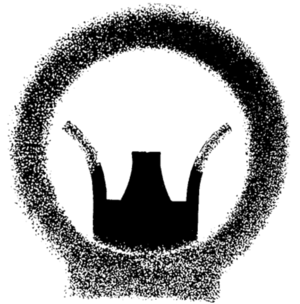
Une mire ou organe de visée est un système de visée des armes, constitué de lames métalliques et divisé en deux parties :
TrueCombat: Elite ou TC:E est un mod gratuit, une conversion complète du jeu Wolfenstein: Enemy Territory. Tout comme Wolfenstein: Enemy Territory, c'est un jeu de tir subjectif qui met en opposition deux camps, mais ici, non plus les alliés contre les nazis, mais des Forces spéciales contre les terroristes. Et les autres...